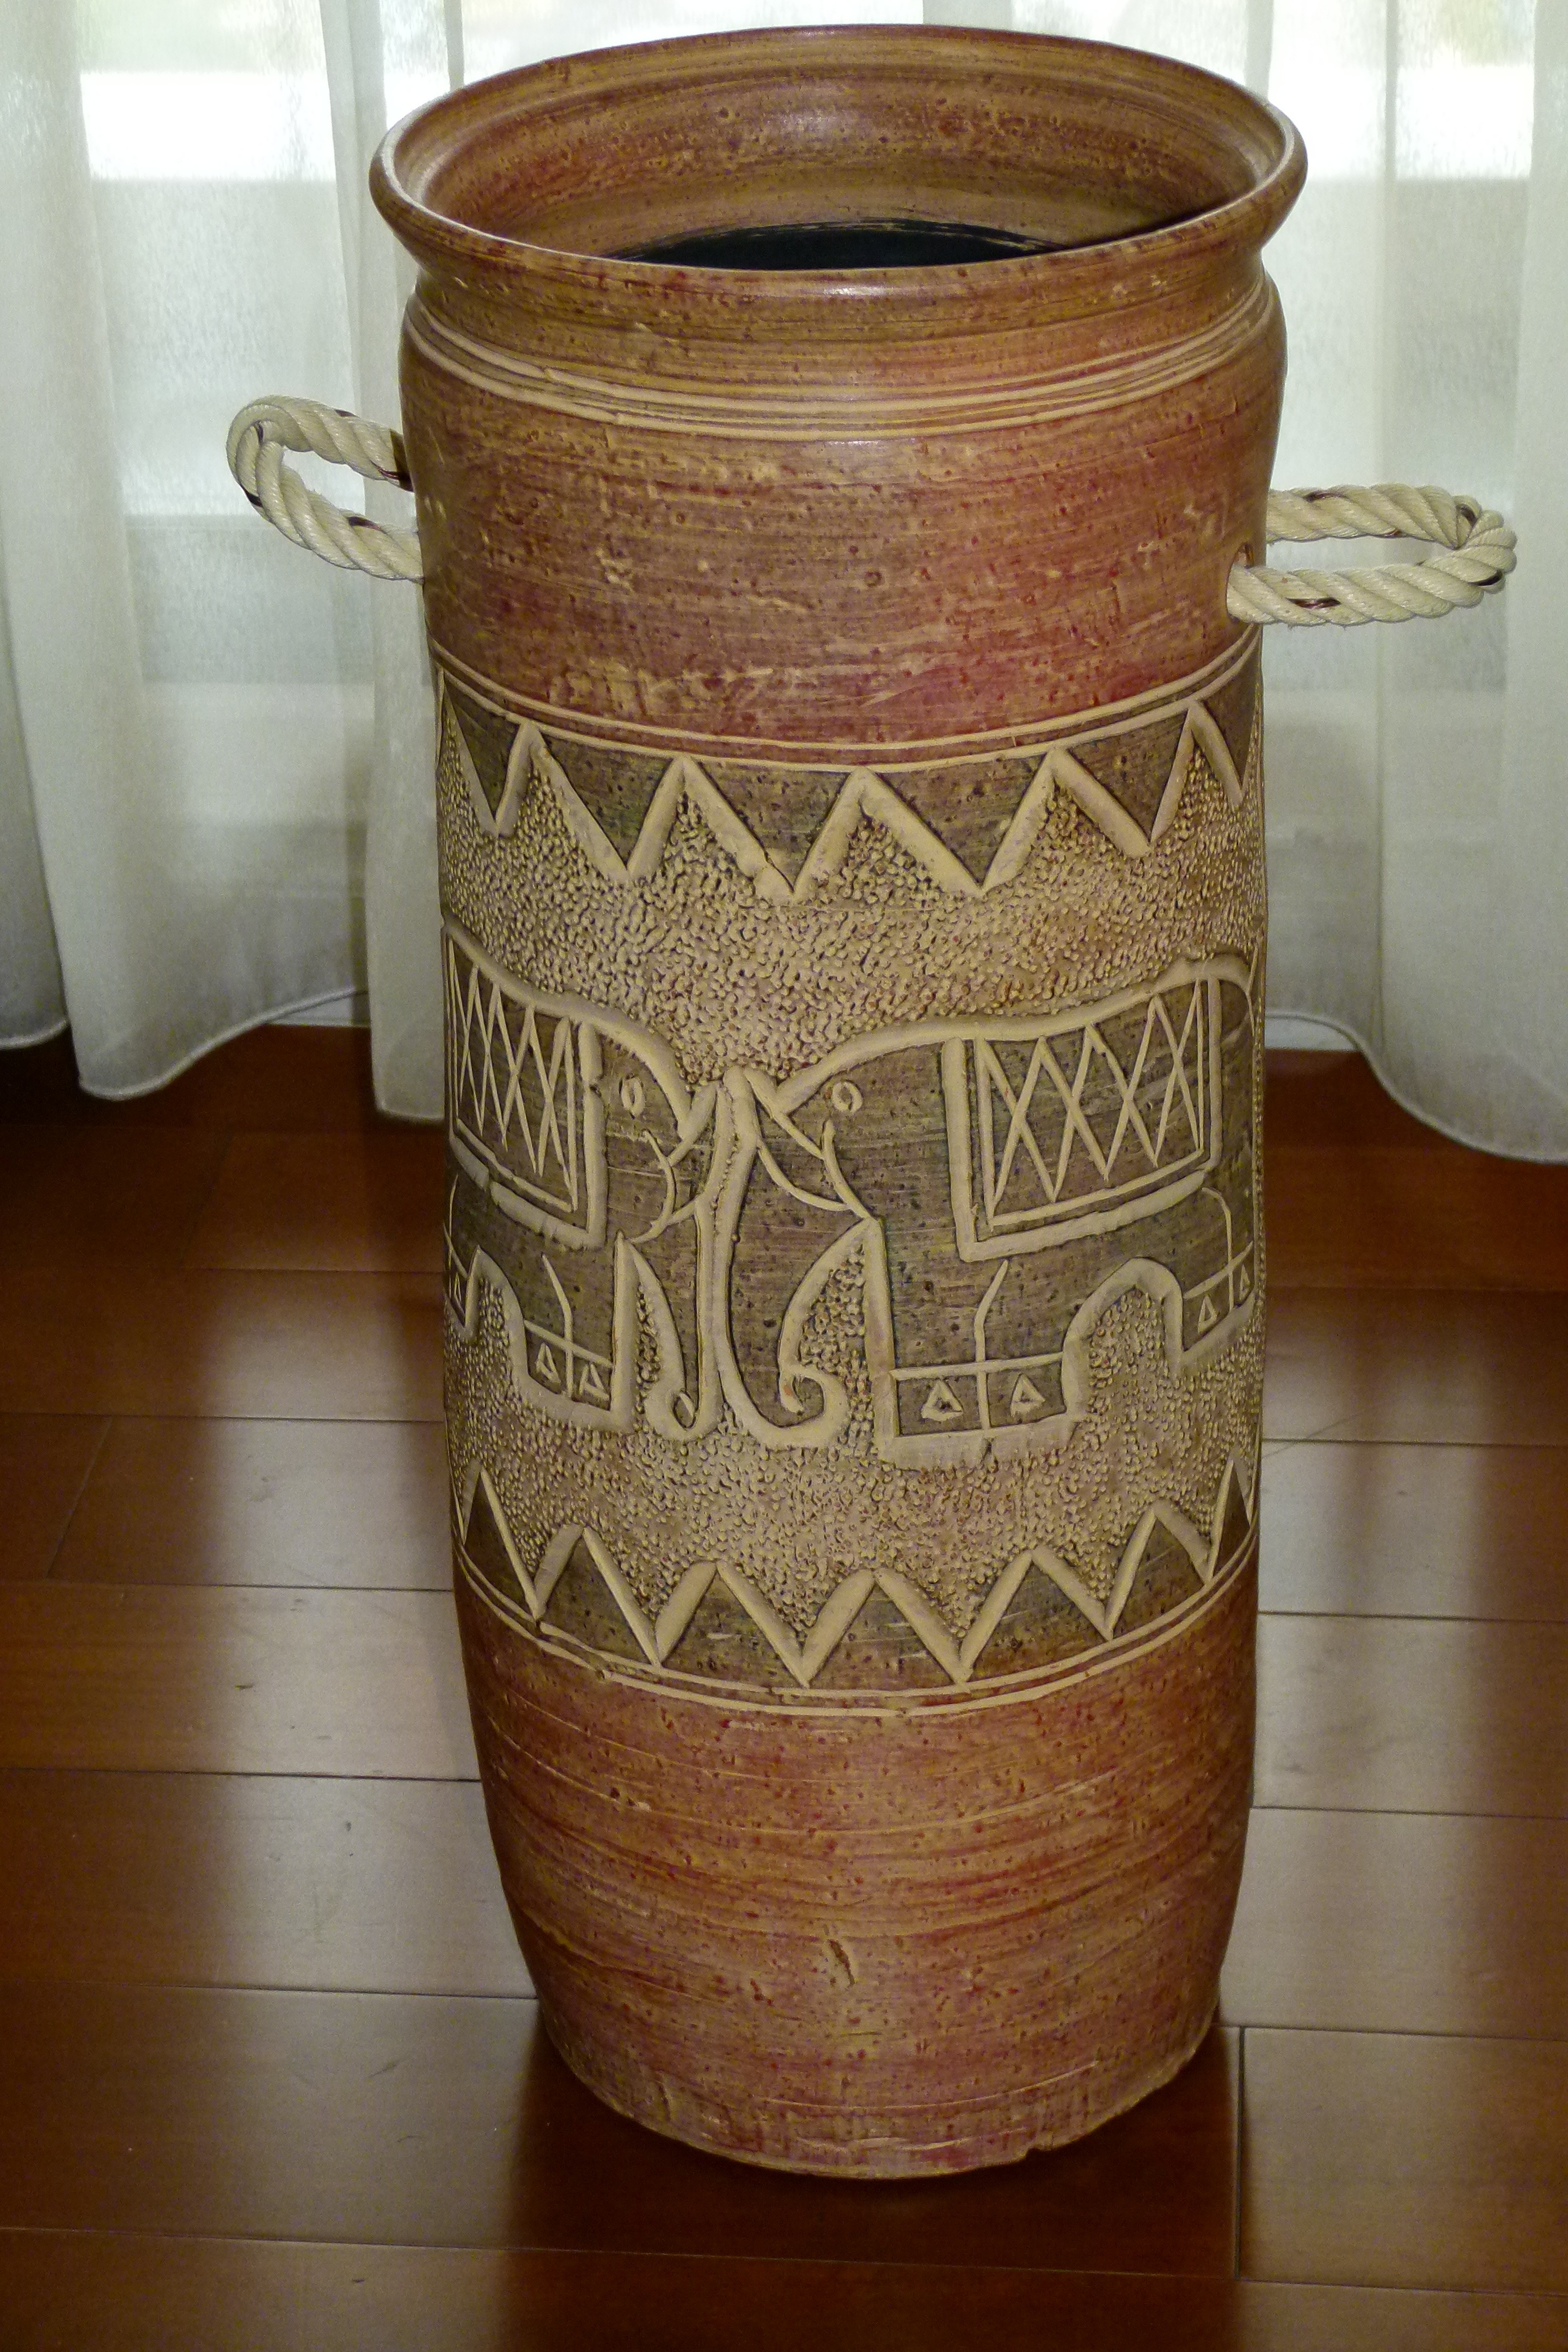
wood, vase, high, ceramic, holiday, brown, lighting, drum, material, thailand, jewel, art, container, hotel, beauty, beautiful, flowerpot, large, rarely, about, flower vase, henkel, man made object, rar, skin head percussion instrument, drinkware, hand drum